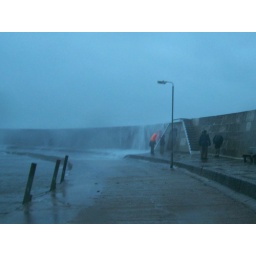
Sam (in orange RM jacket) Angela (to right in Navy blue jacket) wave dodging along the cob at Lyme! Night